Question: Please indicate a possible affordance area of the motorcycle that can be used for sitting on
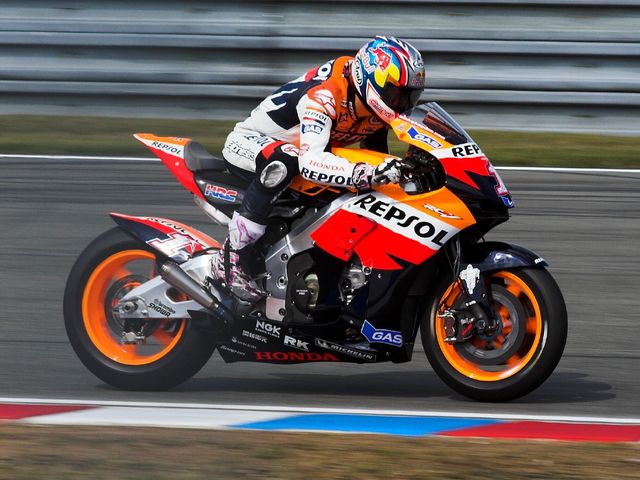
Answer: [184, 143, 310, 219]